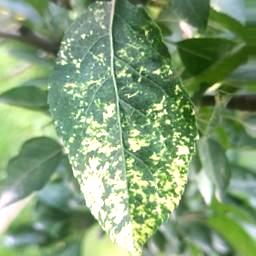
Label: Apple_Mosaic